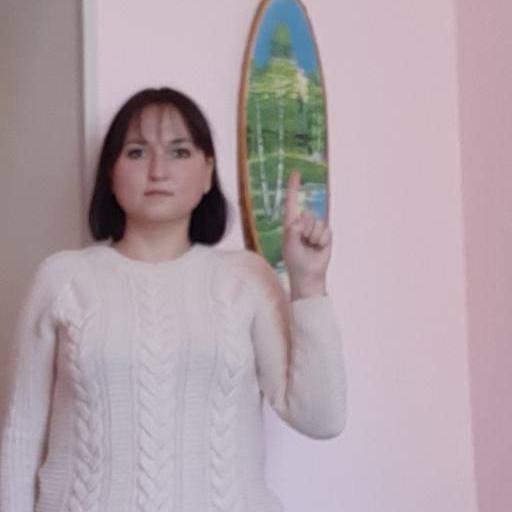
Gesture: one